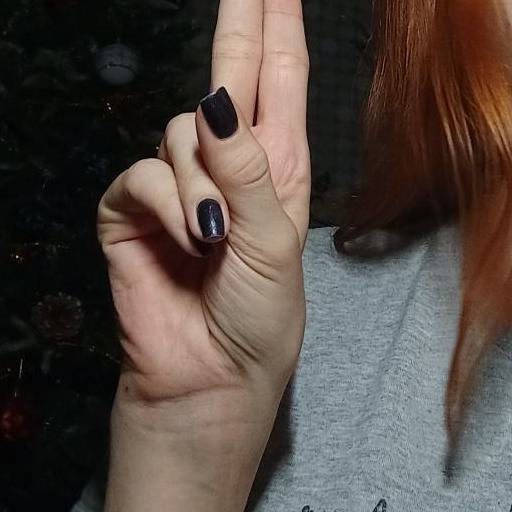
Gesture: two_up